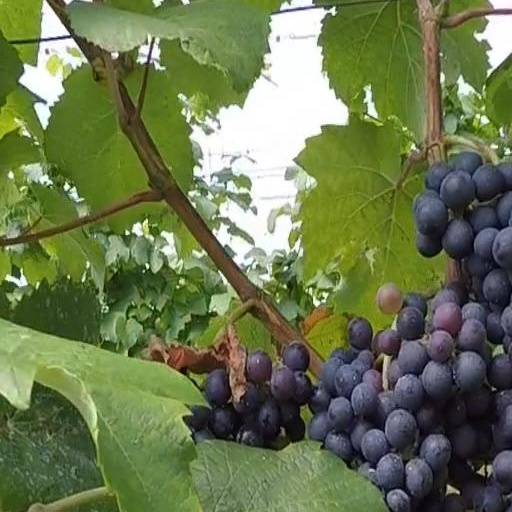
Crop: grape